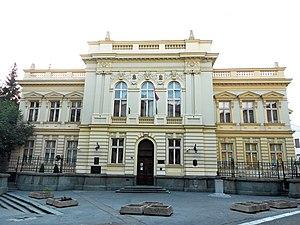
Cet article recense les monuments culturels du district de la Ville de Belgrade en Serbie.
L'école élémentaire du roi Pierre est située à Belgrade, la capitale de la Serbie, dans la municipalité urbaine de Stari grad. En raison de son importance architecturale, cet édifice, construit en 1905 et 1906, figure sur la liste des monuments culturels protégés de la République de Serbie et sur la liste des biens culturels de la Ville de Belgrade.